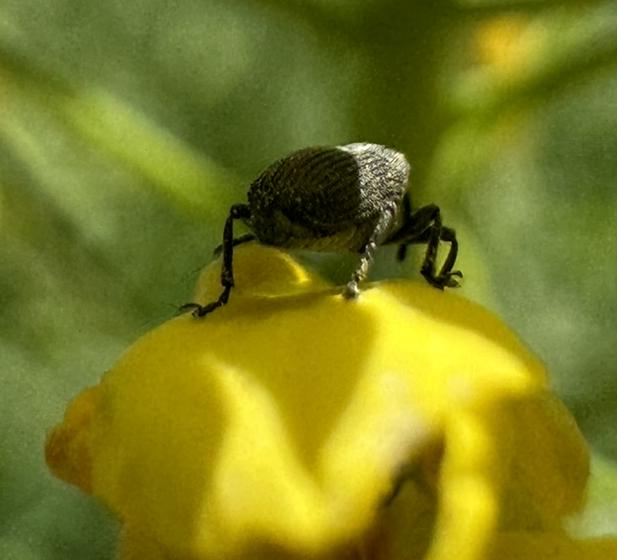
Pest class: Cabbage_seedpod_weevil